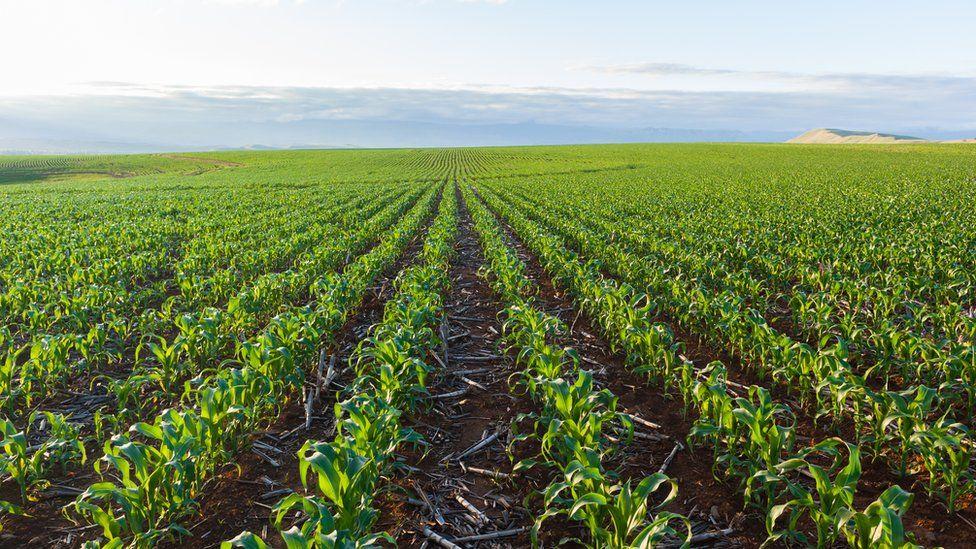
Hili ni shamba kubwa la mazao ya kijani kibichi, pengine mahindi au mimea mingine ya nafaka, iliyopangwa kwa safu ndefu zinazonyooka. Safu hizi zinaonekana kuenea mbali sana, zikitengeneza hisia ya kina na mtazamo unaoelekea kwenye upeo wa macho. Mimea inaonekana yenye afya na imejaa uhai, ikiashiria ukuaji mzuri.